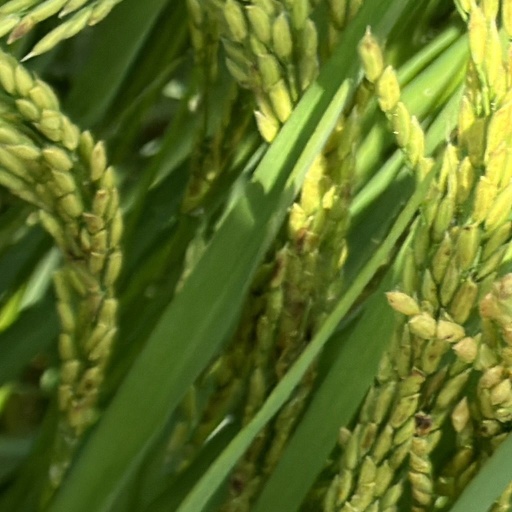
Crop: rice